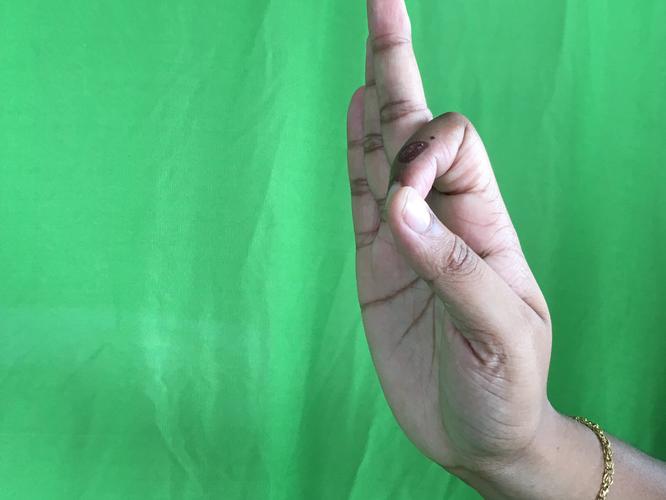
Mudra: Aralam
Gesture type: single_hand